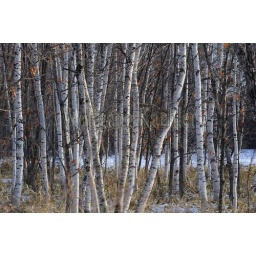
Japan, hokkaido island, near tsurui village, birch tree forest